Mehedi Hasan Mithu

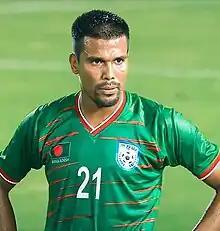
Mithu with Bangladesh in 2023

Mohammad Mehedi Hasan Mithu is a Bangladeshi professional footballer who plays as a defender for Bangladesh Premier League club Mohammedan SC and the Bangladesh national team. As a versatile defender, Mithu can play as a centre-back, right back or left back. He is also an active soldier for the Bangladesh Army.